Restoration of Peter

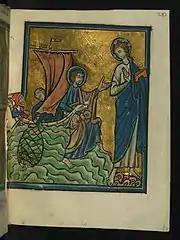
William de Brailes, "Christ Appears at Lake Tiberias", c. 1250.

The Restoration of Peter (also known as the Re-commissioning of Peter) is an incident described in John 21 of the New Testament in which Jesus appeared to his disciples after his resurrection and spoke to Peter in particular. Jesus restored Peter to fellowship after Peter had previously denied him and told Peter to feed Jesus' sheep.